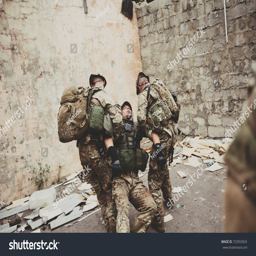
special forces soldiers with weapons during the rescue operation .